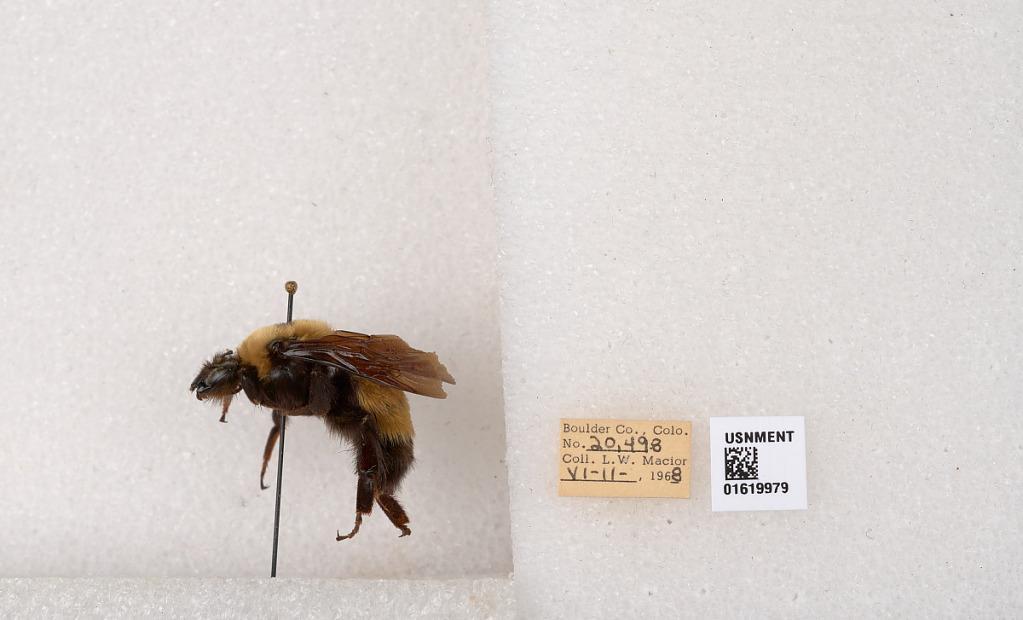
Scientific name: Bombus (Bombus) nevadensis Cresson